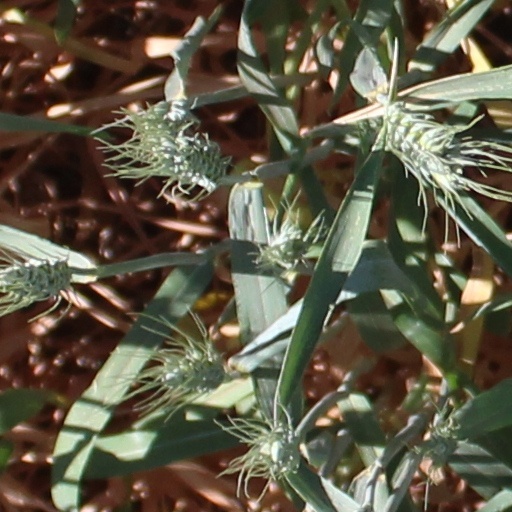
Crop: wheat